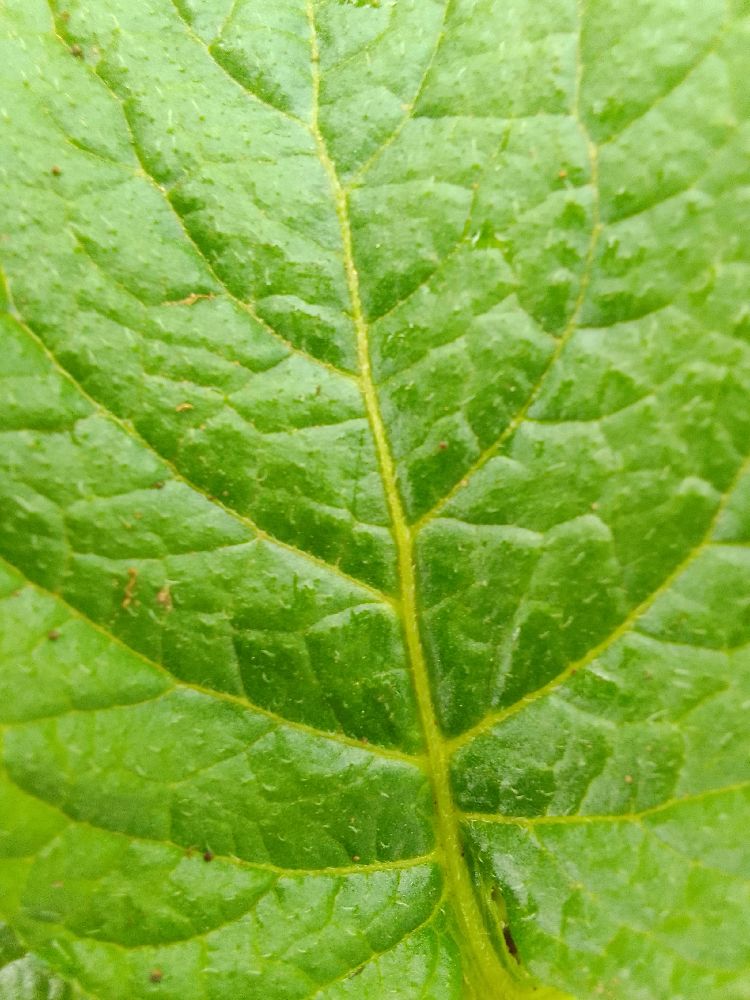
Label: Healthy